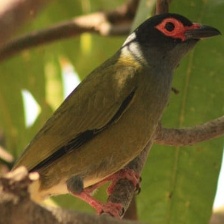
Species: AUSTRALASIAN FIGBIRD
Scientific name: SPHECOTHERES VIEILLOTI